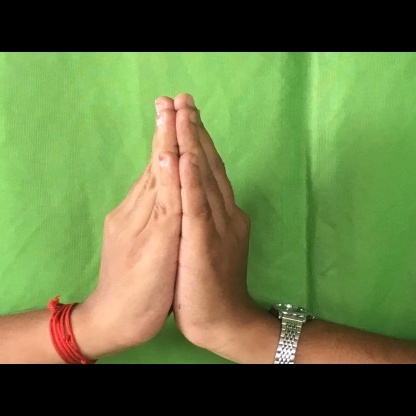
Mudra: Anjali